Dairy cattle evaluation

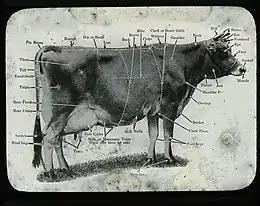
A dairy cow with significant features labeled

Because the primary product of a dairy cow is milk, the udder traits are most heavily weighted. Udder depth is the most important trait of the udder. It is assigned a maximum of 10 points. The udder should not be carried too high nor too low. The floor of the udder should be carried at a depth near the hock of the animal. The appropriate depth of the udder helps to prevent mastitis, but also ensures that the animal can carry the most milk. Udder depth is related to the number of lactations of a cow, and this is taken into consideration. The rear udder is given 9 points. It should be attached high and wide, and continue this width until the udder floor. Teat placement is given 5 points. Teats should be spaced evenly and square with each quarter. Ideal teat position is perfectly vertical. The udder cleft is assigned 5 points. The rear suspensory ligament should be clearly visible and the rear udder should be split evenly into two halves. The fore udder is given 5 points and should be attached so that it blends smoothly into stomach of the animal. A rounded fore udder indicates a loose attachment. Teats are given 3 points and should be of moderate length and width. Cylindrical teats are desirable. Udder Balance is given 3 points. The udder should have a pleasing appearance. It should be level in the fore udder and balanced evenly between fore and rear udder.